Järvsöfaks

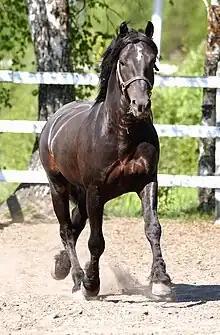

Järvsöfaks (23 June 1994 – 19 October 2020) was a Swedish trotter. He held the current coldblood trotter's world record in wins, consecutive wins (42), and the coldblood trotter world record time, 1:17.9 per kilometre. His bloodlines included both Swedish and Norwegian coldblood trotters.